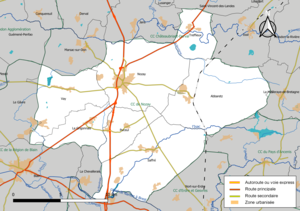
Carte géographique de la Communauté de communes de Nozay, département de la Loire-Atlantique, France. Composition au 1er janvier 2019.
La communauté de communes de Nozay est une intercommunalité française, située dans le département de la Loire-Atlantique.